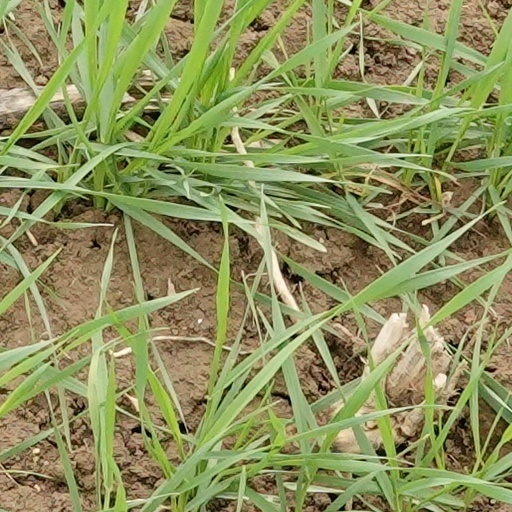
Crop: wheat